History of mathematics

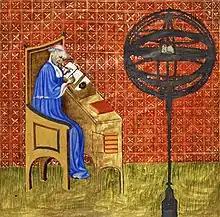
Nicole Oresme (1323–82), shown in this contemporary illuminated manuscript with an armillary sphere, was the first to offer a mathematical proof for the divergence of the harmonic series.

In the Pre-Columbian Americas, the Maya civilization that flourished in Mexico and Central America during the 1st millennium AD developed a unique tradition of mathematics that, due to its geographic isolation, was entirely independent of existing European, Egyptian, and Asian mathematics. Maya numerals used a base of twenty, the vigesimal system, instead of a base of ten that forms the basis of the decimal system used by most modern cultures. The Maya used mathematics to create the Maya calendar as well as to predict astronomical phenomena in their native Maya astronomy. While the concept of zero had to be inferred in the mathematics of many contemporary cultures, the Maya developed a standard symbol for it.